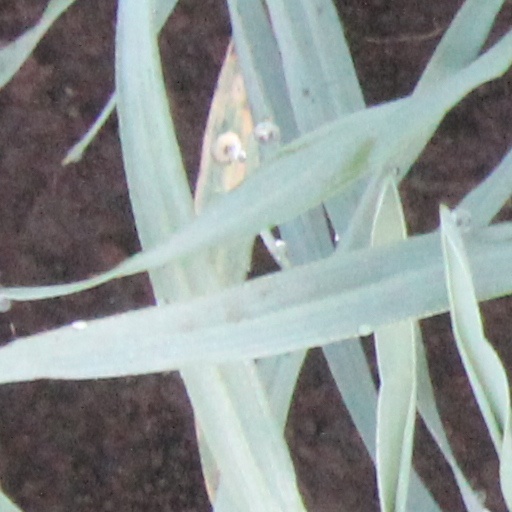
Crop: wheat